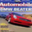
Label: automobile